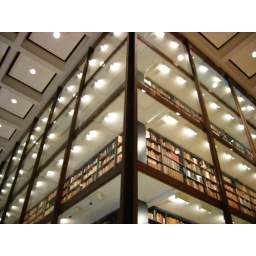
books under glass